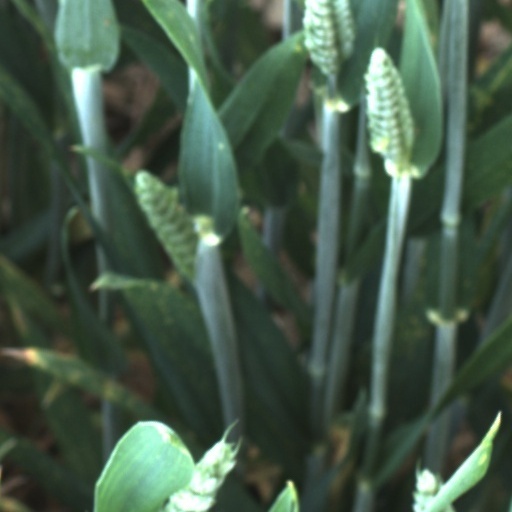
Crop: wheat